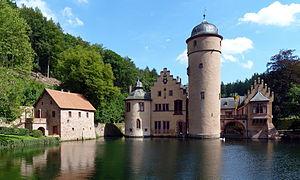
Mespelbrunn est une commune allemande de Bavière, située dans l'arrondissement d'Aschaffenbourg et le district de Basse-Franconie.